Beef

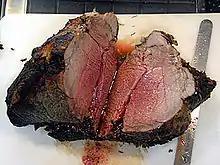
Roast beef

Beef cattle are raised and fed using a variety of methods, including feedlots, free range, ranching, backgrounding and intensive animal farming. Concentrated Animal Feeding Operations (CAFOs), commonly referred to as factory farms, are commonly used to meet the demand of beef production. CAFOs supply 70.4% of cows in the US market and 99% of all meat in the United States supply. Cattle CAFOs can also be a source of "E. coli" contamination in the food supply due to the prevalence of manure in CAFOs. These "E. coli" contaminations include one strain, "E. coli" O157:H7, which can be toxic to humans, because cattle typically hold this strain in their digestive system. Another consequence of unsanitary conditions created by high-density confinement systems is increased use of antibiotics in order to prevent illness. An analysis of FDA sales data by the Natural Resources Defense Council found 42% of medically important antibiotic use in the U.S. was on cattle, posing concerns about the development of antibiotic resistant bacteria. In 2023 production was forecast to peak by 2035.